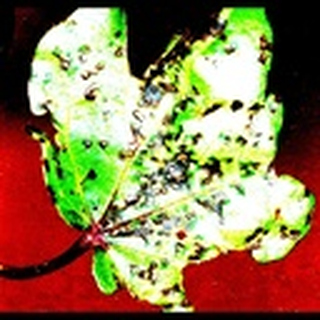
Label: cotton_bacterial_blight